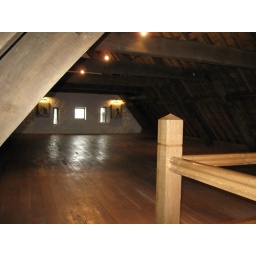
On the top floor of the restored castle in Athenry.